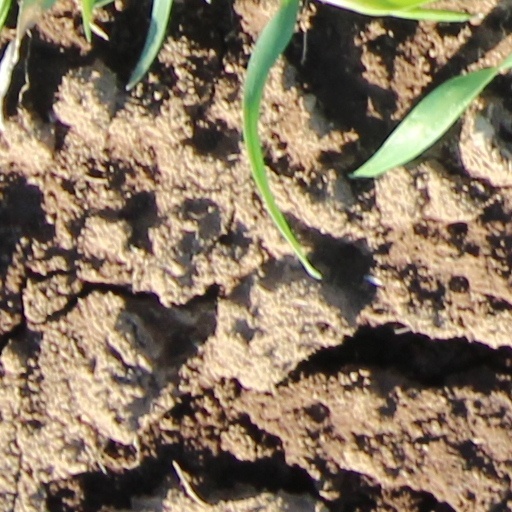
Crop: wheat